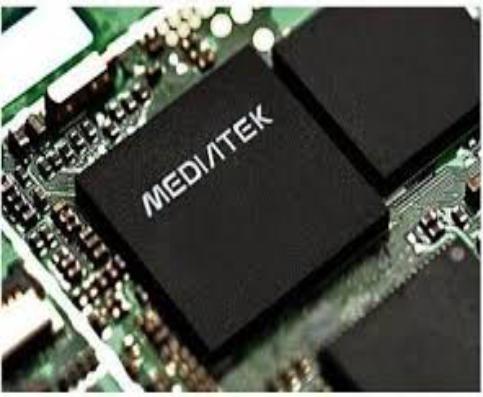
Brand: MediaTek
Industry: Electronic